Jeff Mills

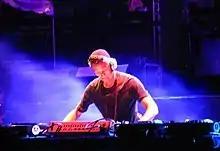
Jeff Mills performing in Detroit in 2007.

A 1981 graduate of Mackenzie High School, Mills started his career in the early 1980s using the name "the Wizard". He performed DJ tricks like beat juggling and scratching during his sets. He had a nightly show as the Wizard at WDRQ and later at WJLB under the same name. He would highlight local techno artists, giving light to artists such as Derrick May, Kevin Saunderson and Juan Atkins.